Mercurialis annua

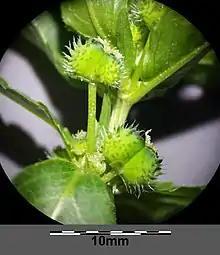
The fruits are covered with hair-tipped tubercles and consist of two mericarps, each with one seed.

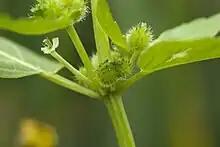
Female flowers on the main stem have a short pedicel (<1 cm) and 3 whitish tepals.

In Europe, the plant most resembling annual mercury is dog's mercury. They do not grow in the same habitat: annual mercury is a weed of waste ground, whereas dog's mercury is a woodland plant, but they can sometimes be found in proximity, for example along woodland paths. The main differences between them are that annual mercury is easily uprooted, has branched stems, and is almost hairless except on the leaf margins; whereas dog's mercury is rhizomatous, unbranched, and usually hairy all over.